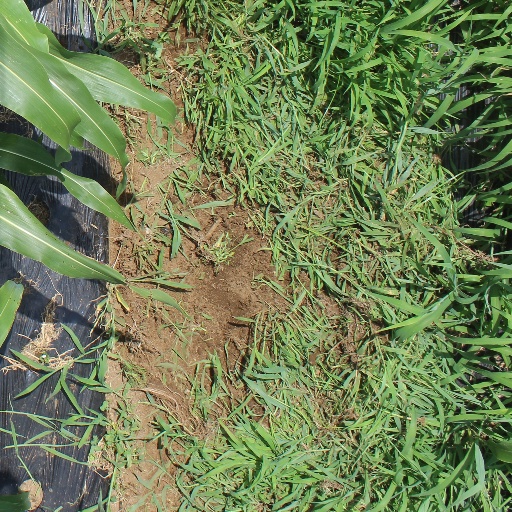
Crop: sorghum